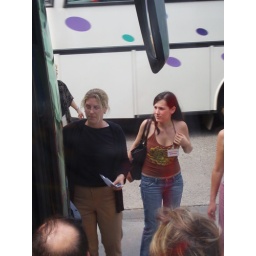
cute girl in Vienna